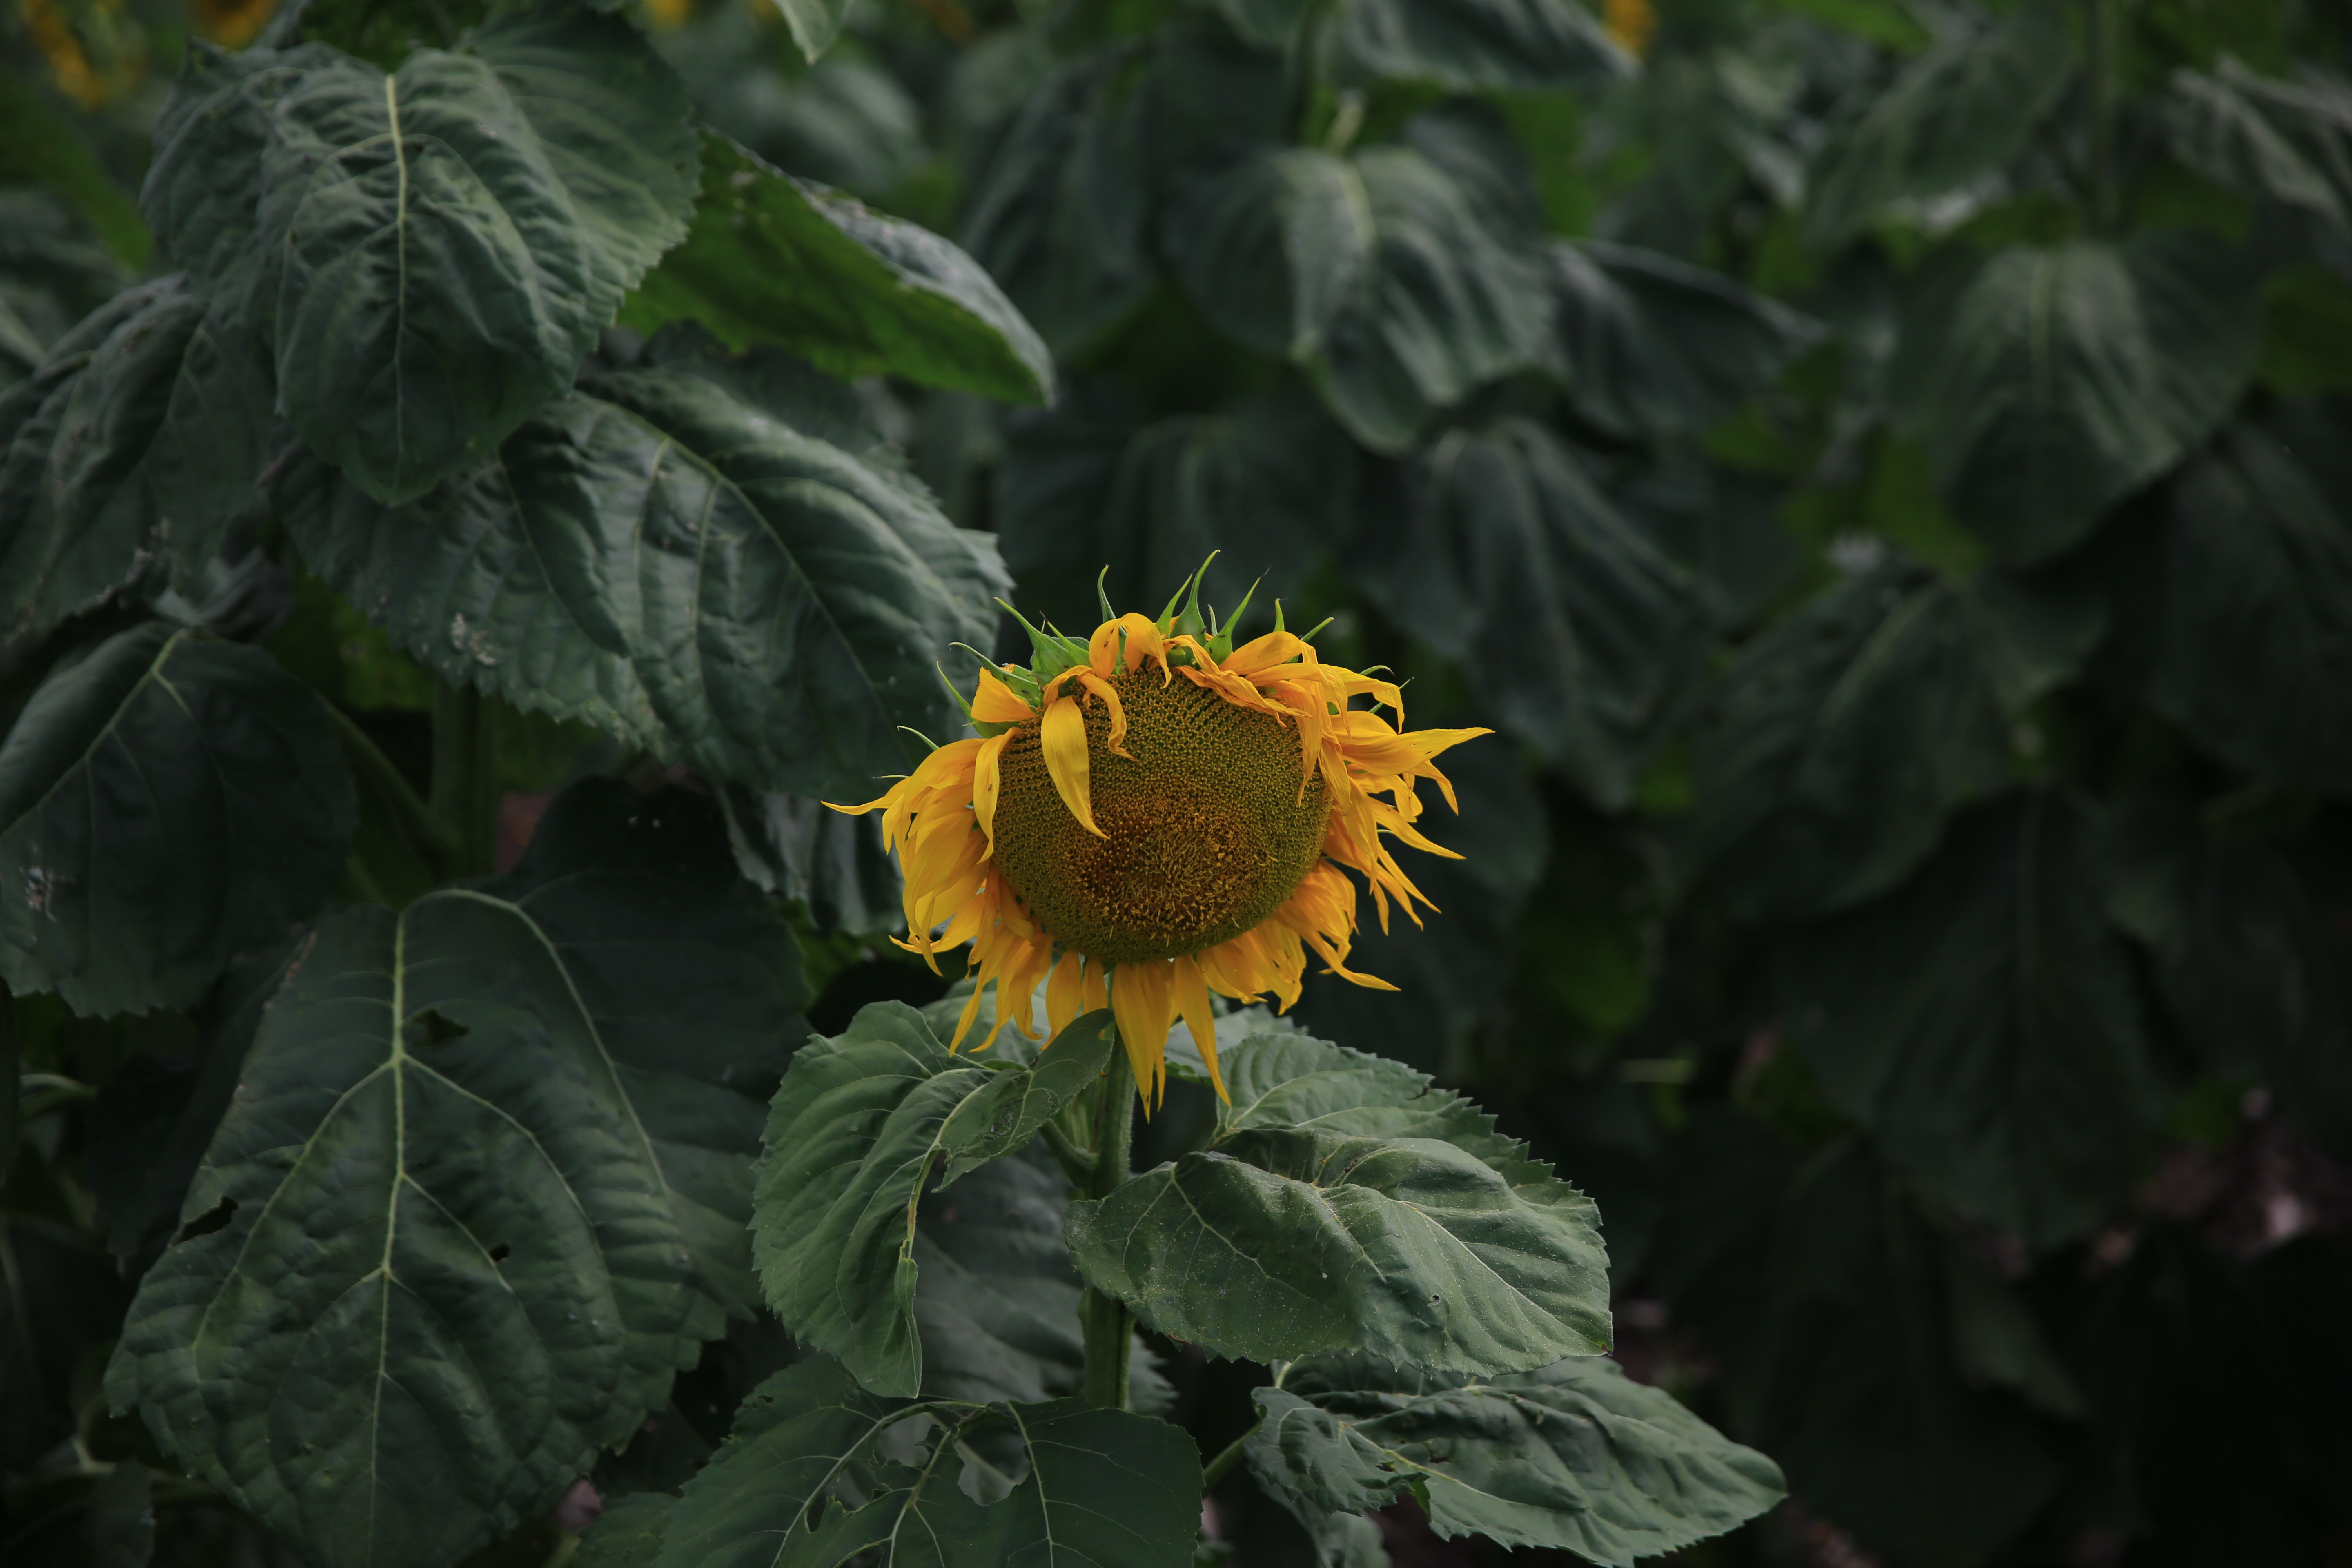
plant, leaf, flower, botany, flora, sunflower, wildflower, flowering plant, daisy family, land plant